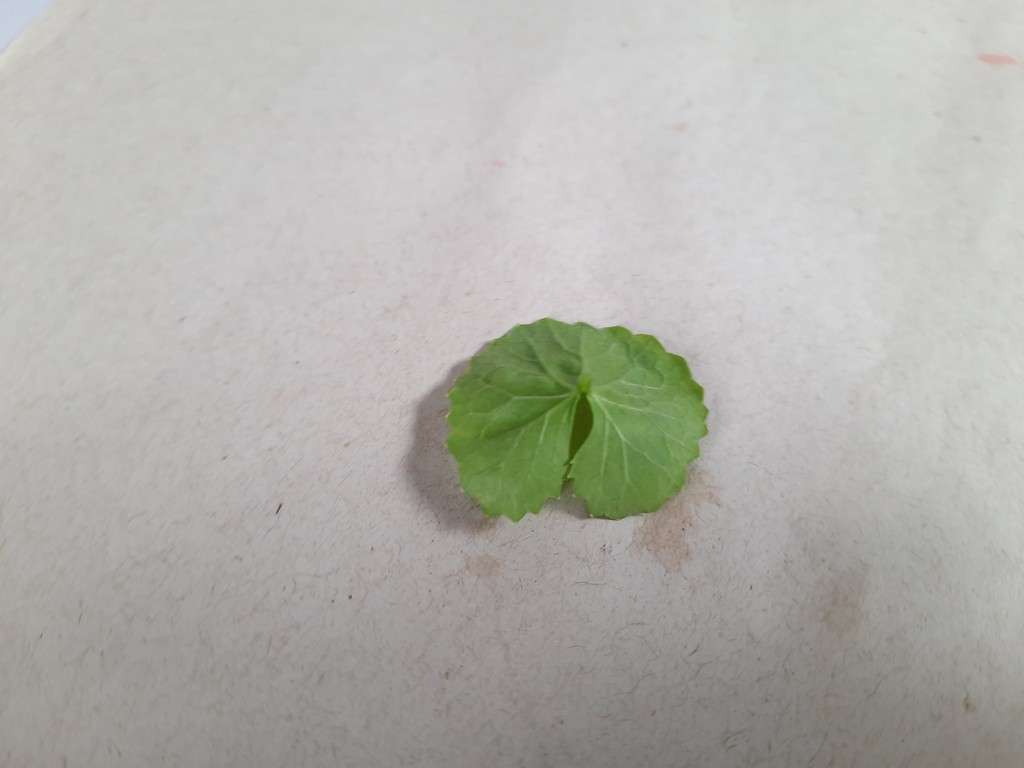
Label: Healthy